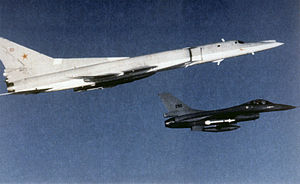
Tupolev Tu-22M / Galleri
Tupolev Tu-22M er et langtrækkende, supersonisk bombefly med variabel pilgeometri udviklet af flykonstruktørvirksomheden Tupolev i det daværende Sovjetunionen.